Answer in natural language. Is stainless steel refrigerator behind HousePlant? Choose between the following options: no or yes
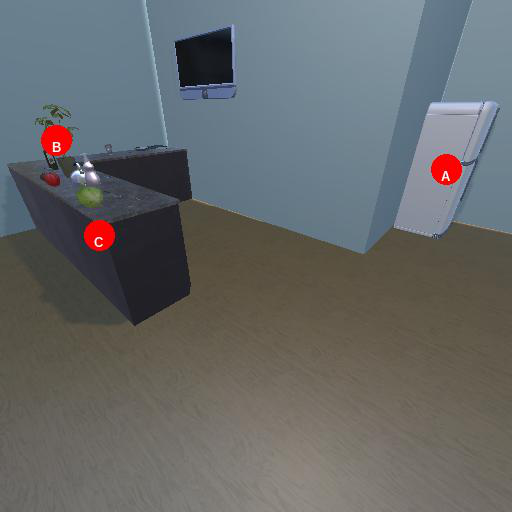
<answer>yes</answer>